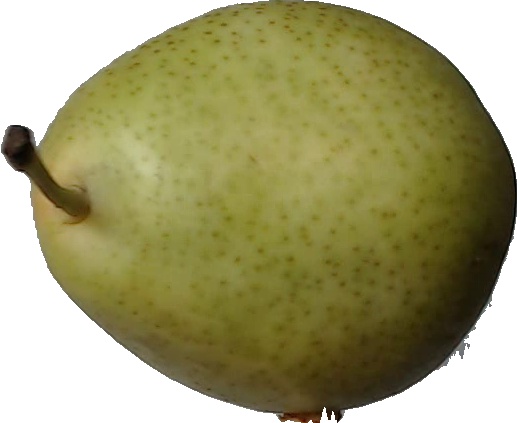
Label: pear_1